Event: Nepal Earthquake
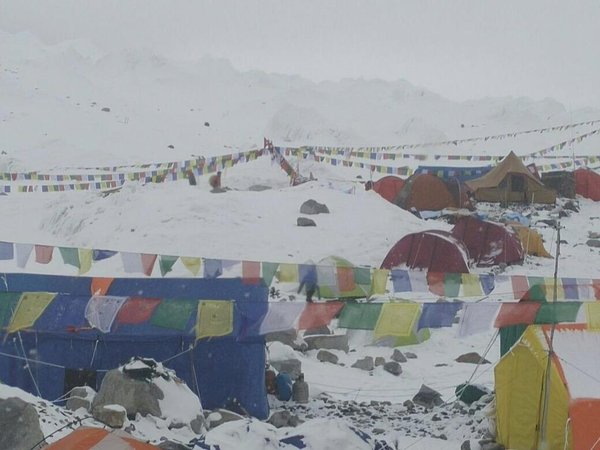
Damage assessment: no_damage